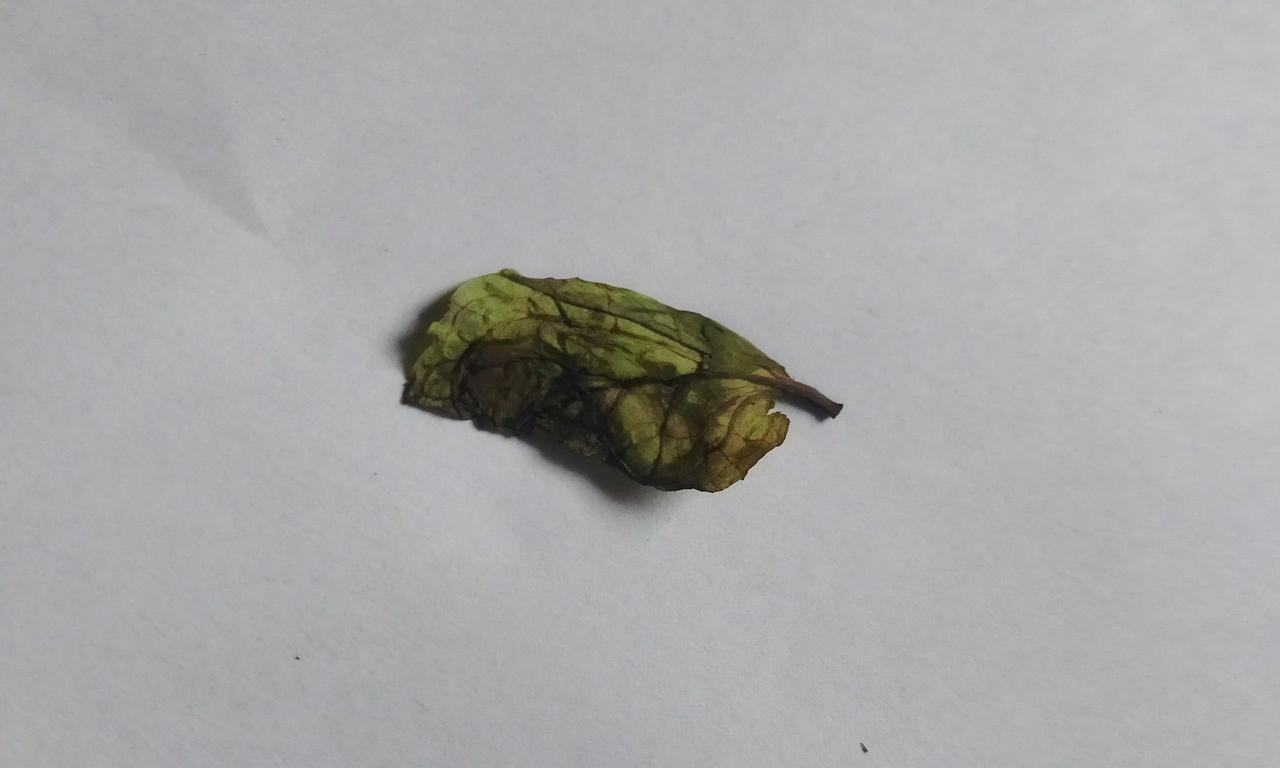
Label: Spoiled